Hurricane Hortense

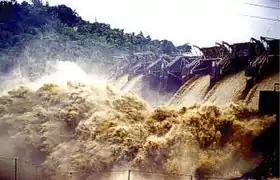
Loíza Lake during Hurricane Hortense

An overflown river near San Juan flooded several homes. Across the island, Hortense left about 1.3 million people without power and 1.1 million customers without water. During the storm, 10,563 people evacuated to storm shelters. Across the island, 11,463 houses were severely damaged by Hortense. The hurricane left $128.4 million in crop damage, primarily to coffee, plantains, and bananas. There was another $25 million from road damage. There were 19 deaths on the island, many of whom due to flash flood drownings. Some 1,400,000 people, about 40% of the population, lost power during and after the storm, straining the cleanup effort in the following days and weeks with lack of air conditioning and spoiled food.